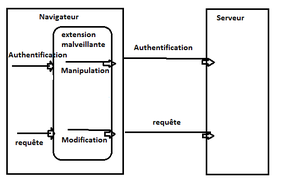
La vulnérabilité des services d'authentification web correspond aux faiblesses des protocoles d'authentification du web.